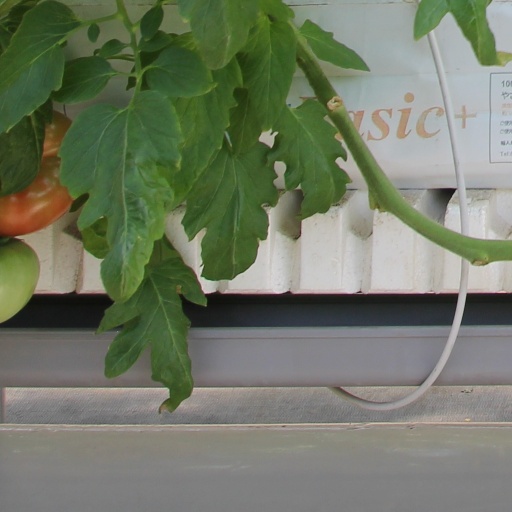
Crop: tomato